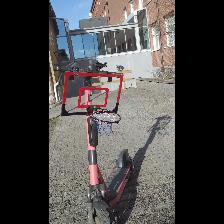
Label: NonHuman